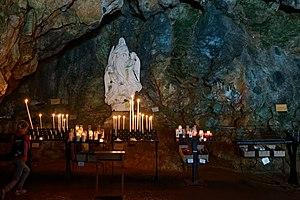
Le sanctuaire de la Sainte-Baume, également connu sous le nom de grotte de Sainte-Marie-Madeleine, est un sanctuaire érigé au sein d'une grotte du massif de la Sainte-Baume, commune de Plan-d'Aups-Sainte-Baume, dans le Var, qui aurait servi d'ermitage à sainte Marie Madeleine après qu'elle a évangélisé la Provence.